Bidar Fort

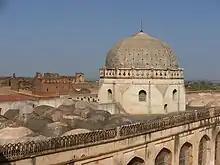
Solah Khamba Mosque

The Solah Khamba mosque was originally the congregational mosque of Bidar. An arcade of nineteen uniform arches forms the facade of the mosque. A parapet wall rises above the mosque. It is surmounted with a massive dome. Several smaller domes on the roof of the mosque remain hidden when viewed from below, due to the parapet wall.